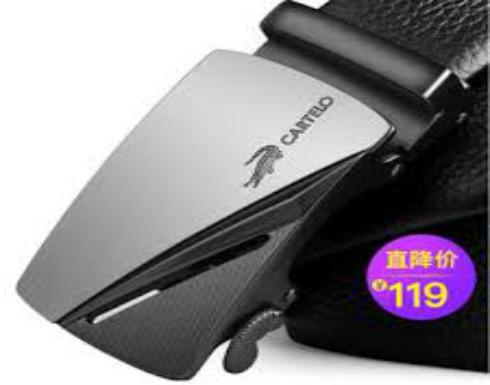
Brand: cartelo
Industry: Clothes